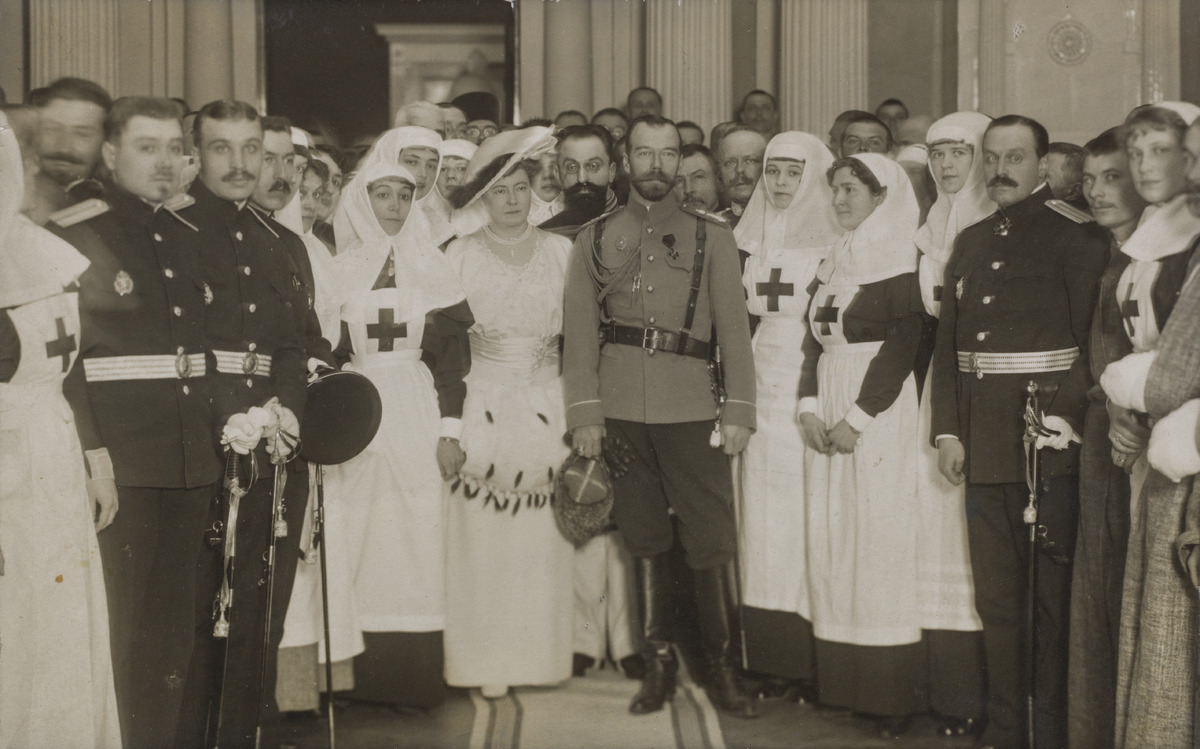
Keisari Nikolai II tarkastamassa Helsingin keisarillisessa palatsissa toimivaa sotilassairaalaa ensimmäisen maailmansodan aikana
sisällön kuvaus: Keisari Nikolai II tarkastamassa Helsingin keisarillisessa palatsissa toimivaa sotilassairaalaa ensimmäisen maailmansodan aikana. Keisarin vieressä kenraalikuvernööri F. A. Seynin

puoliso Sofia Seyn, joka johti sotasairaaloiden naistoimikuntaa. mustavalkoinen
Ajankohta: kuvausaika 1915
Paikka: Suomi, Uusimaa, Helsinki, Kruununhaka Helsinki, Pohjoisesplanadi 1
Aiheet: Nikolai II,  ,, ensimmäinen maailmansota, sairaalat, sotasairaalat, hallitsijat, keisarit, univormut, sairaanhoitajat, upseerit